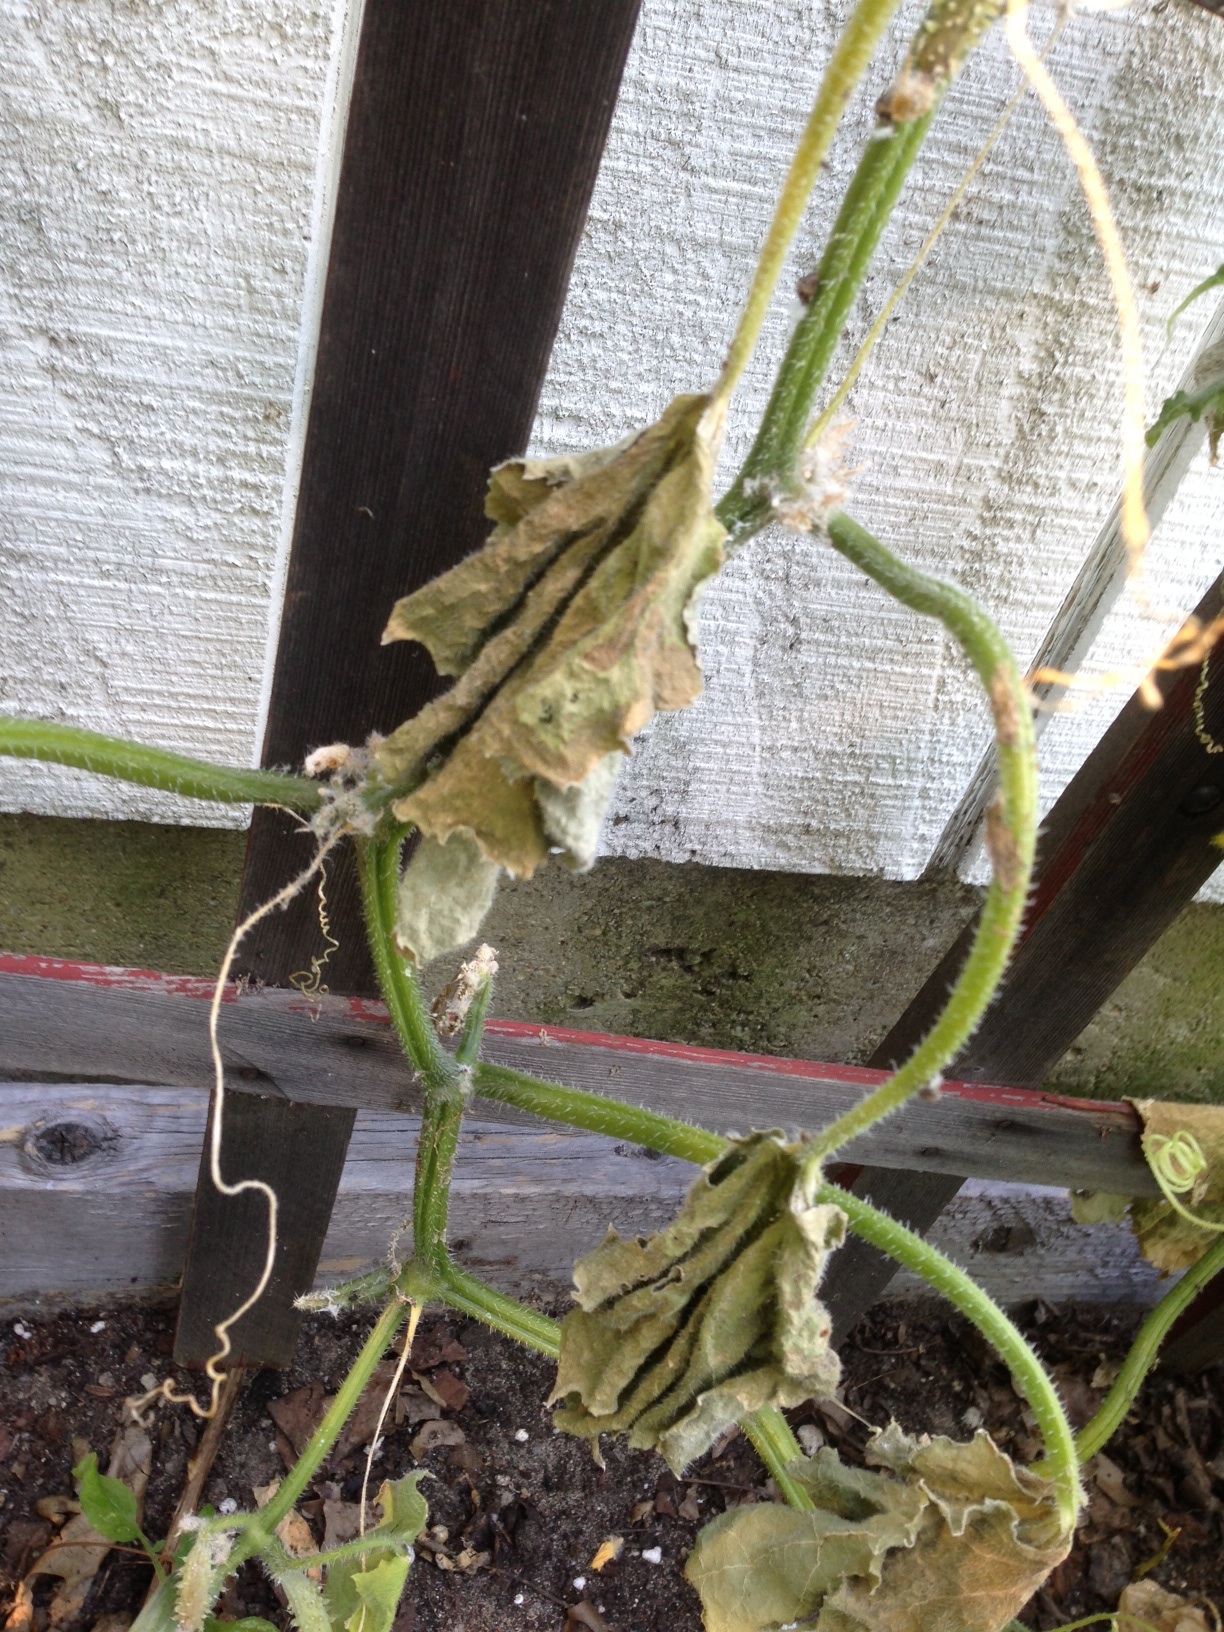
Plant: Cucumber
Disease: cucumber bacterial wilt